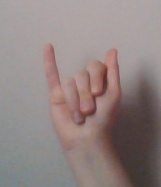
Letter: meem